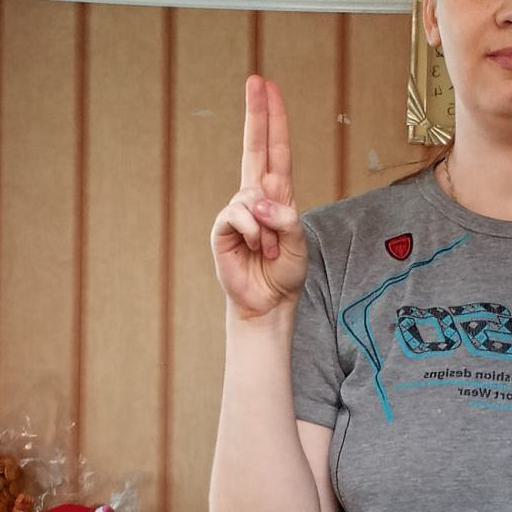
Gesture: two_up